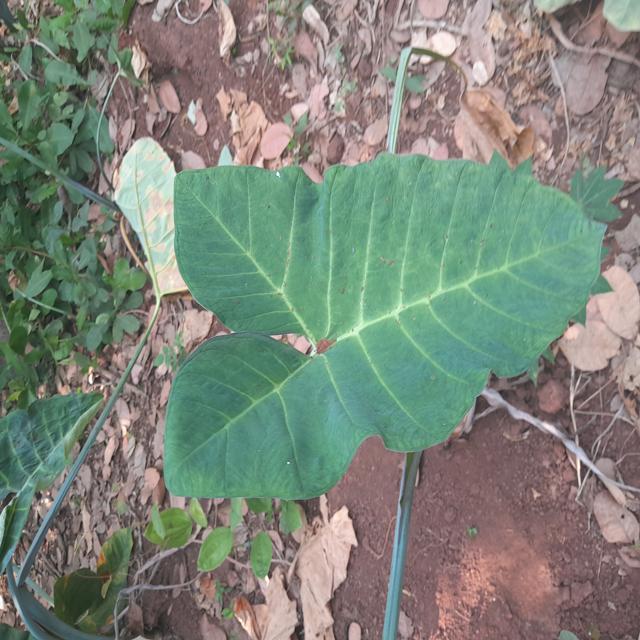
Label: Healthy